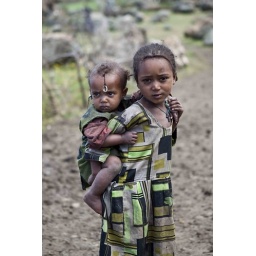
A young girl looks after her baby brother in a mountain village above Lalibela.